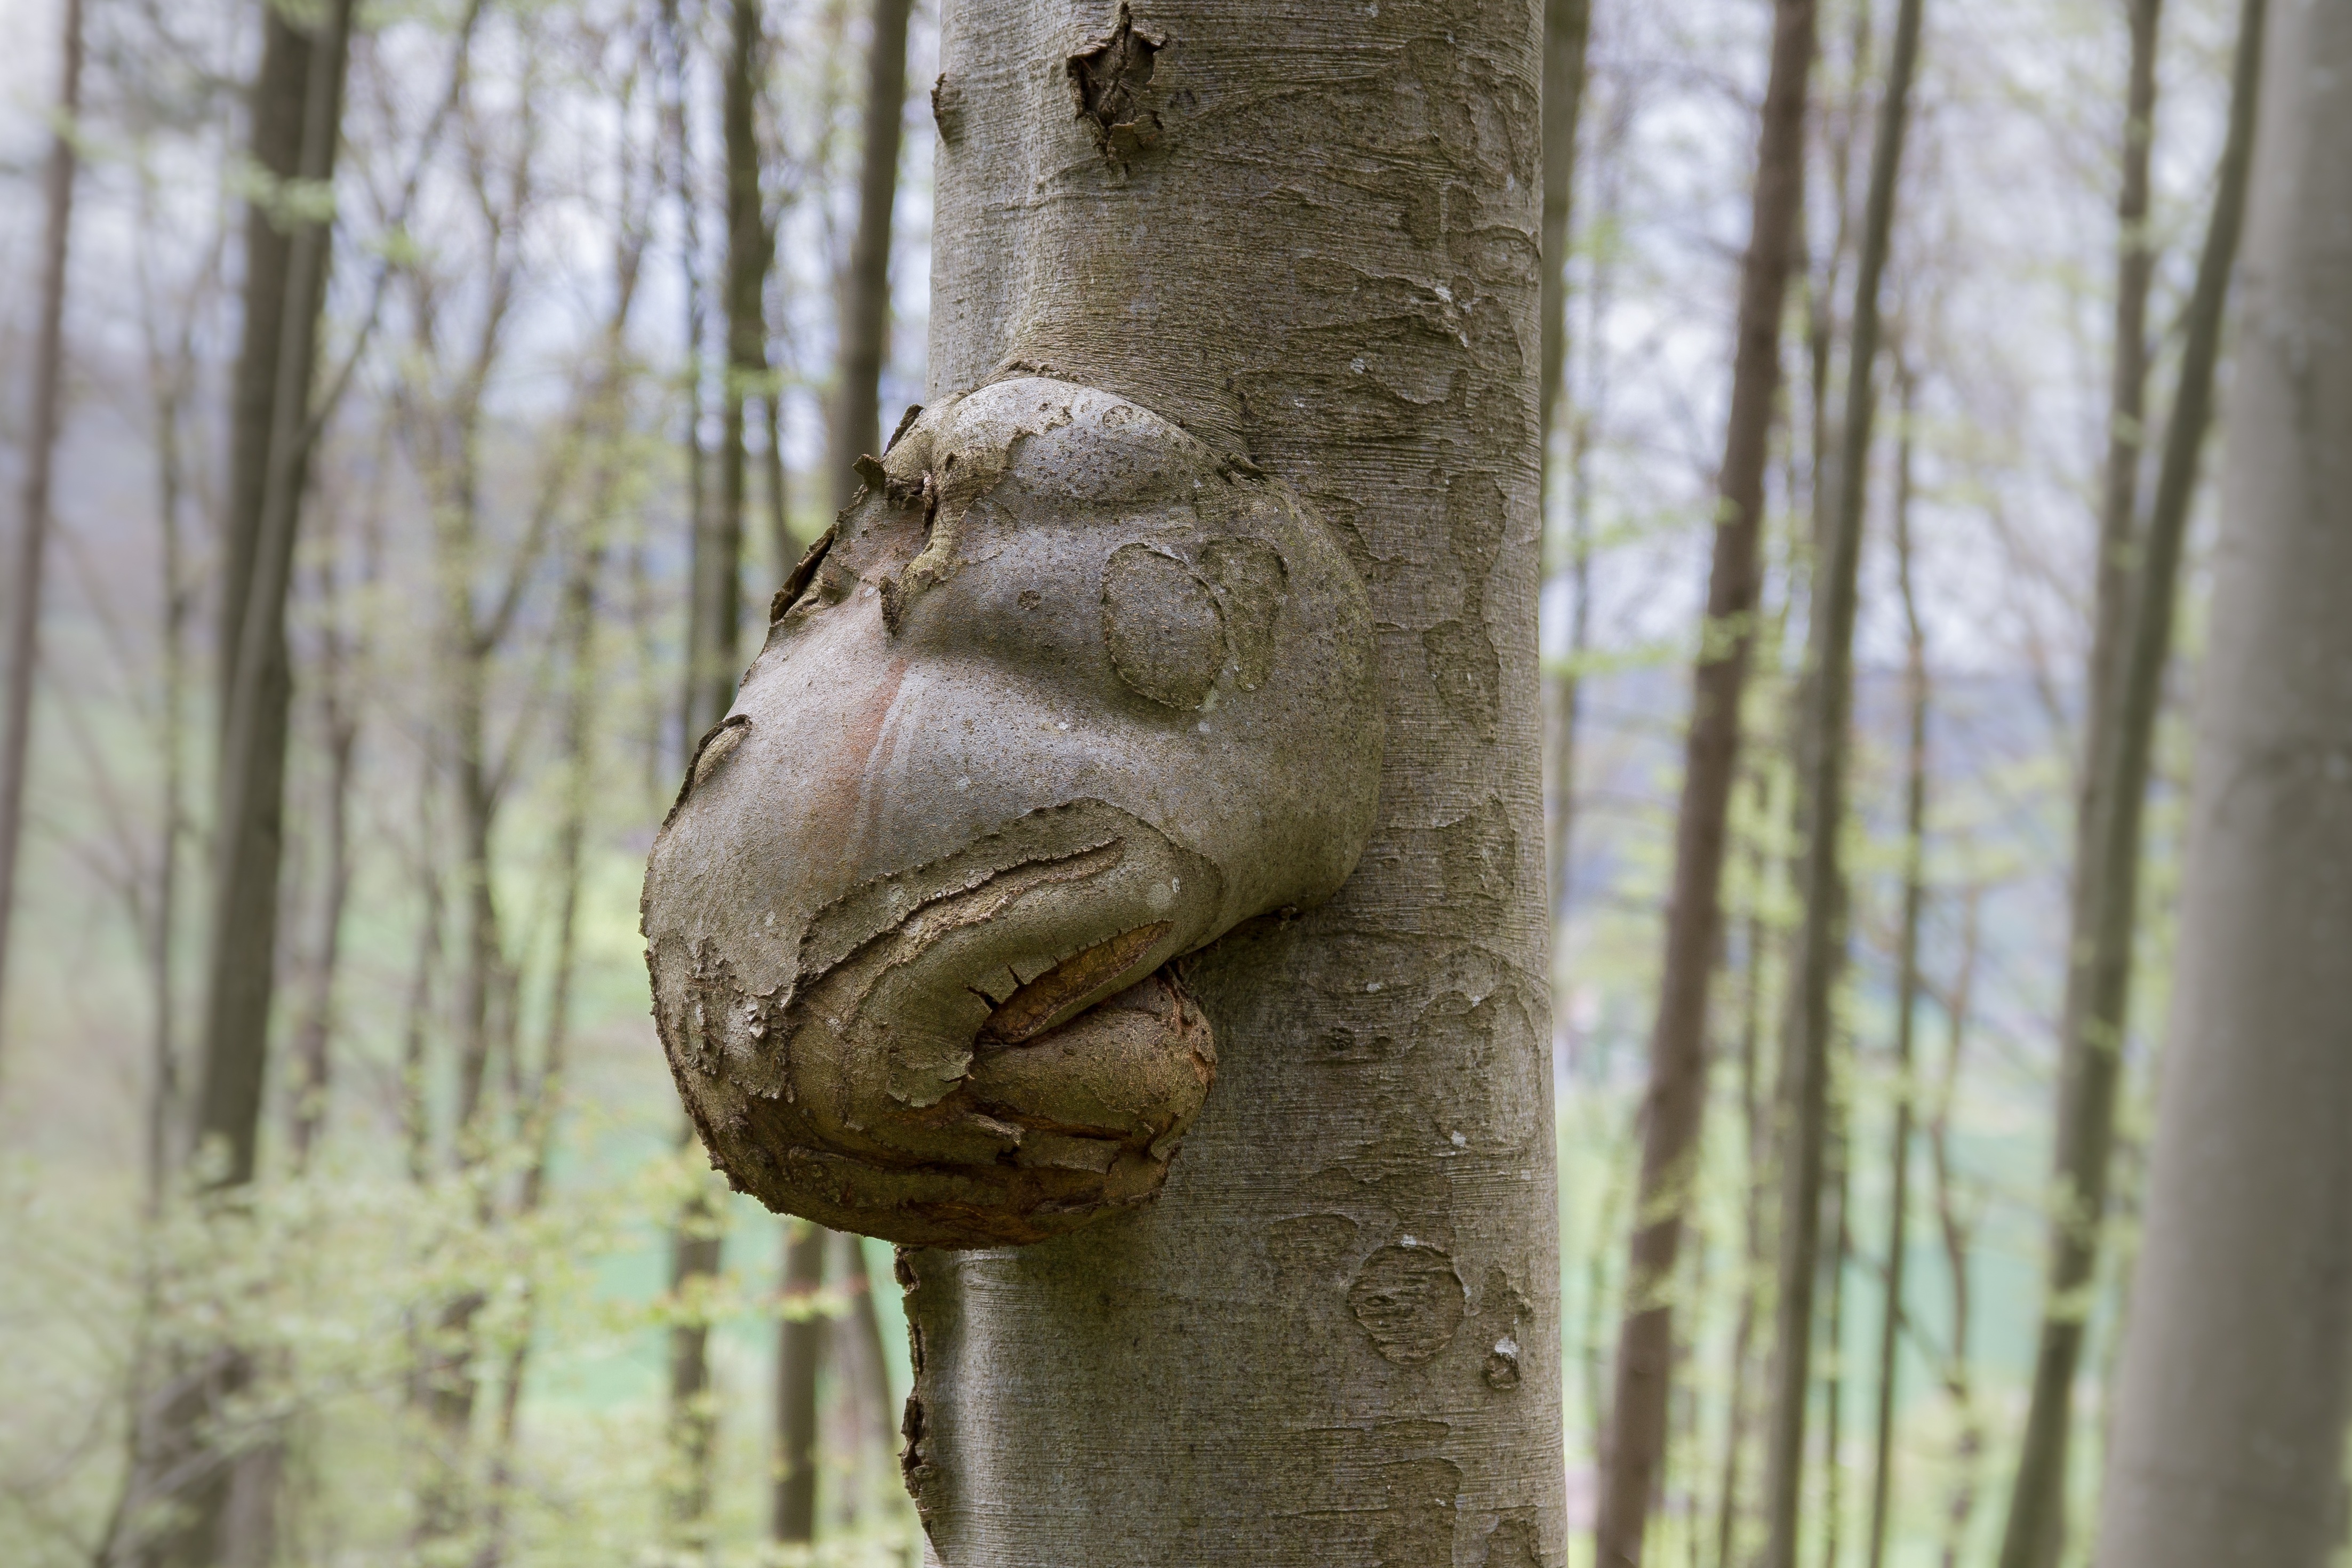
tree, wood, trunk, monument, statue, sculpture, art, temple, carving, booking master, ancient history, sprouted grains, wood goiter, maserknolle